Jamey Chadwell

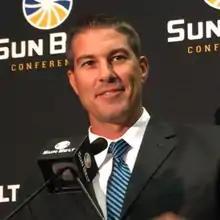
Chadwell at 2017 Sun Belt Media Day

Jamey Chadwell (born January 10, 1977) is an American college football coach and former player. He is the head football coach at Liberty University, a position he has held since the 2023 season. Chadwell served as the head football coach at North Greenville University from 2009 to 2011, Delta State University in 2012, Charleston Southern University from 2013 and 2016, and Coastal Carolina University, first in an interim capacity in 2017 and then on a permanent basis from 2019 to 2022.